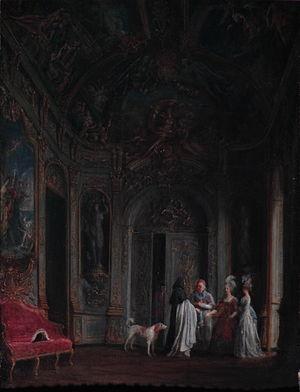
Peinture par Jean-François Garneray
La Galerie dorée est une galerie d'apparat de style Régence située dans l’Hôtel de Toulouse à Paris, actuel siège de la Banque de France, et dont elle est la pièce emblématique.